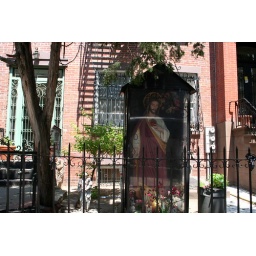
Jesus in a glass box on someone's front lawn